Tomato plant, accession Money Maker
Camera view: tilt-top (135 deg); turntable rotation: 60 degrees
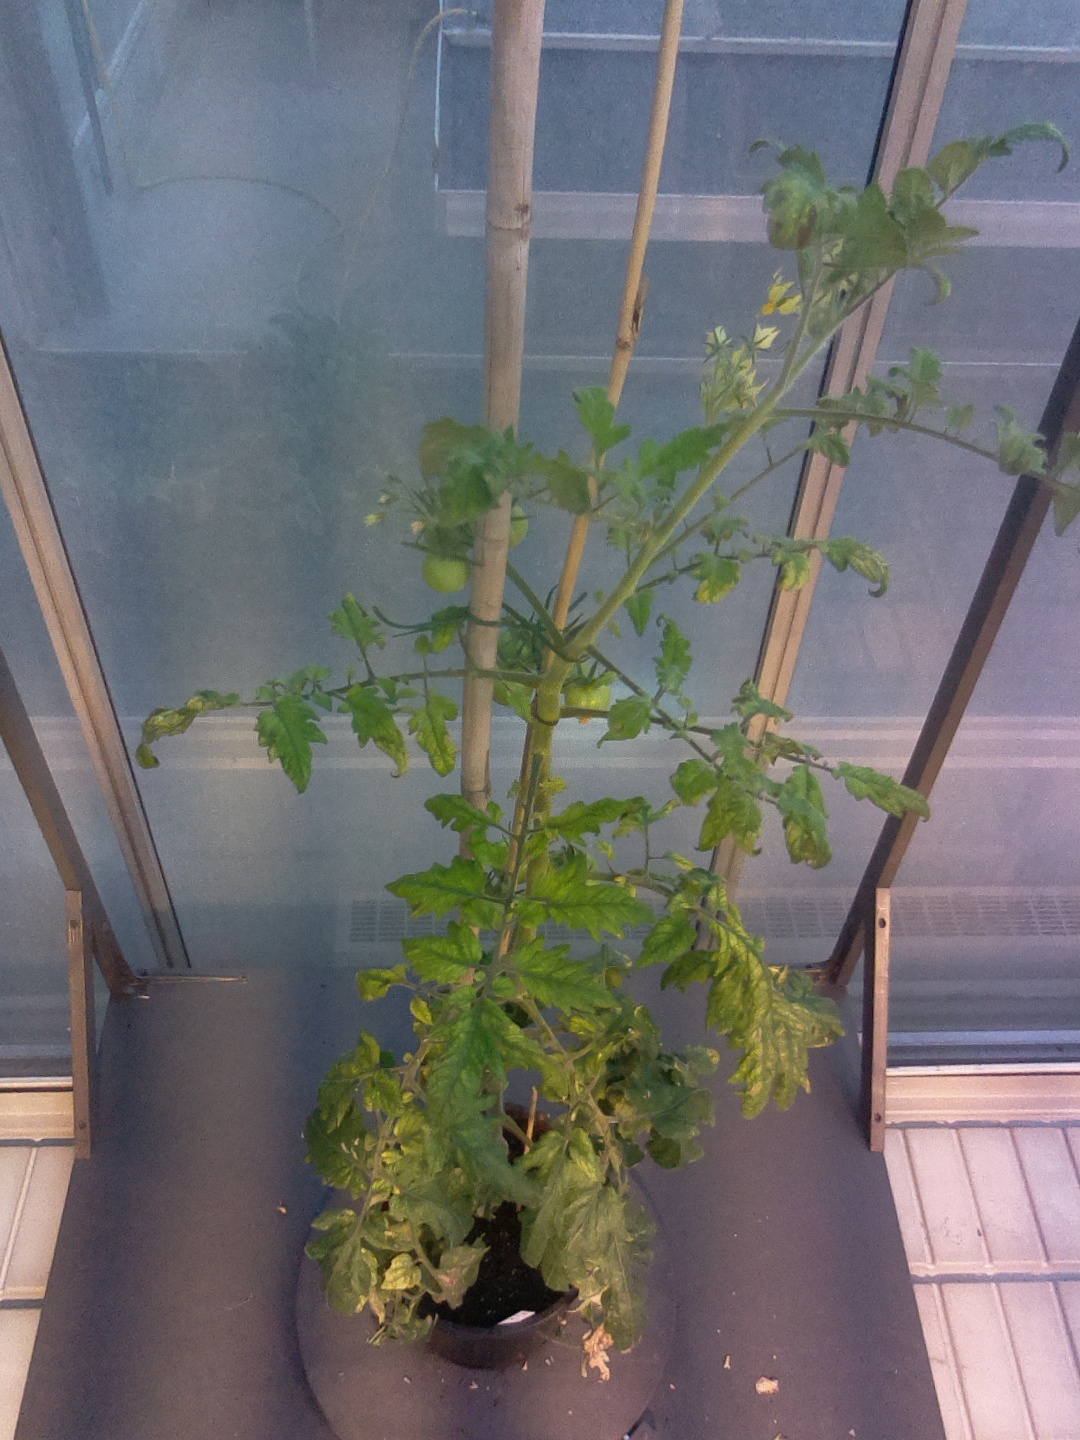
BBCH growth stage 74: 40%-50% of final fruit size